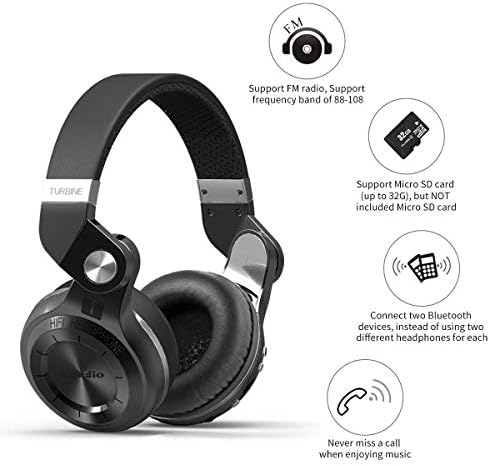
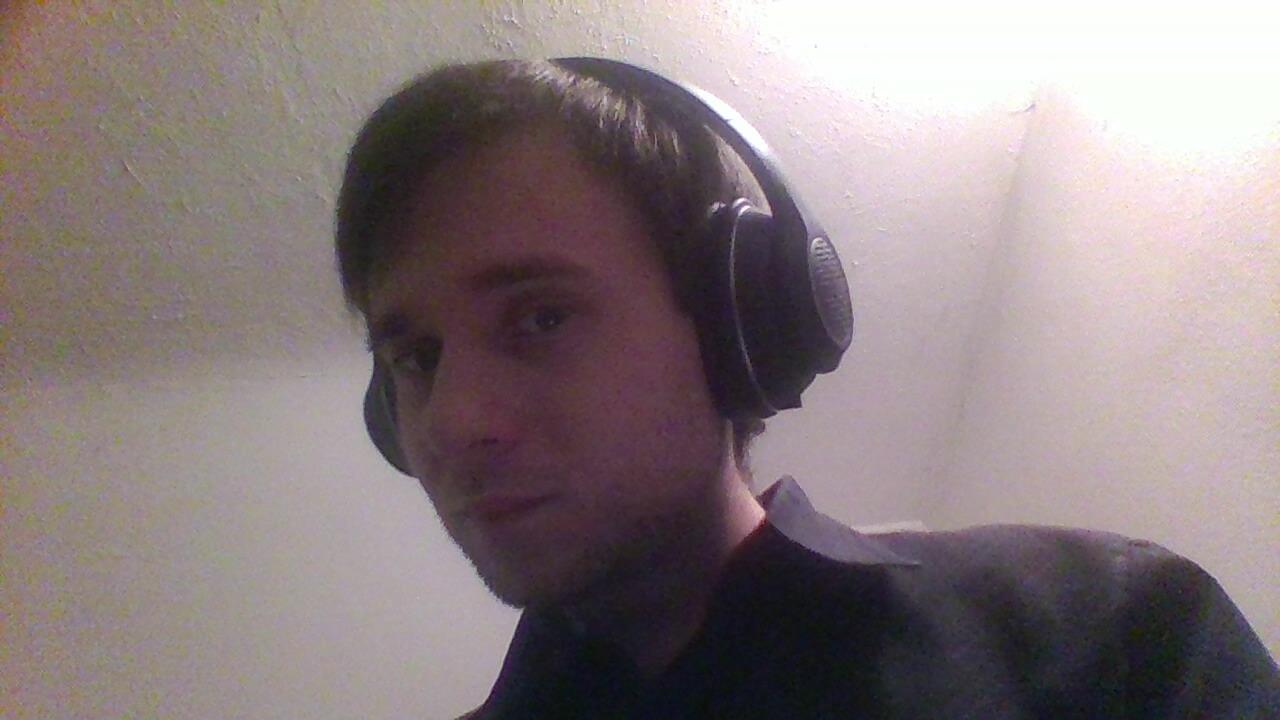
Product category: headphones
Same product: no